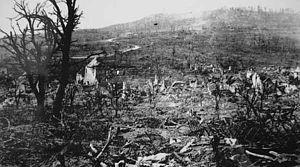
Le village de Soupir détruit lors de la Première guerre mondiale.
En octobre 1914, lorsque le front de l'Ouest se stabilise, trois zones sont dessinées en France et en Belgique : le front, la zone occupée et la zone non-occupée.